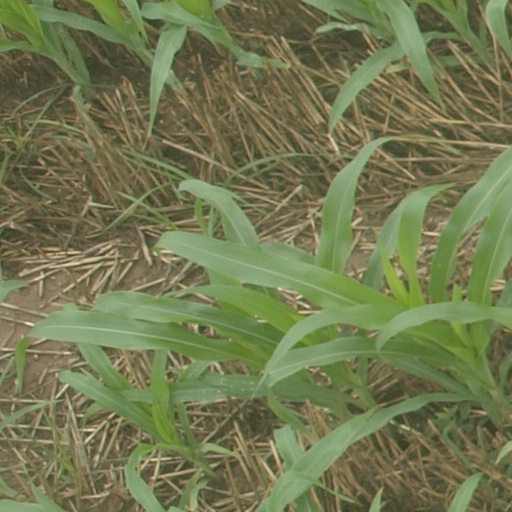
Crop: maize; corn